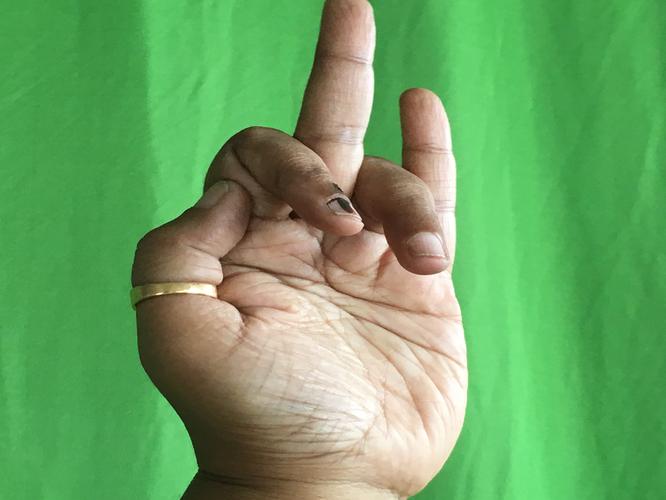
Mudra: Shukatundam
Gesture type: single_hand